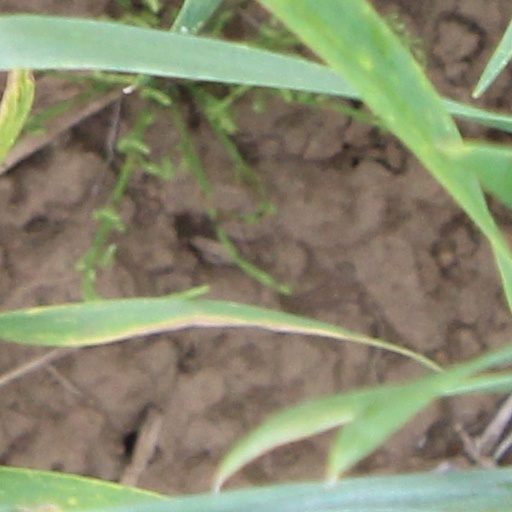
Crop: wheat